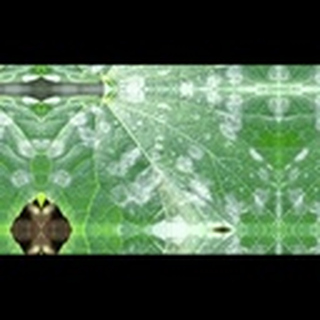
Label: cotton_powdery_mildew